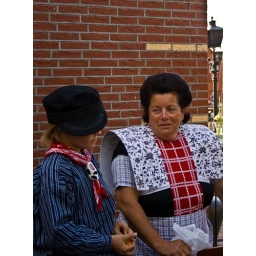
Visserijdag Spakenburg 06-09-2008The lady is wearing a costume for mourning as the part over her shoulders is black flower motive